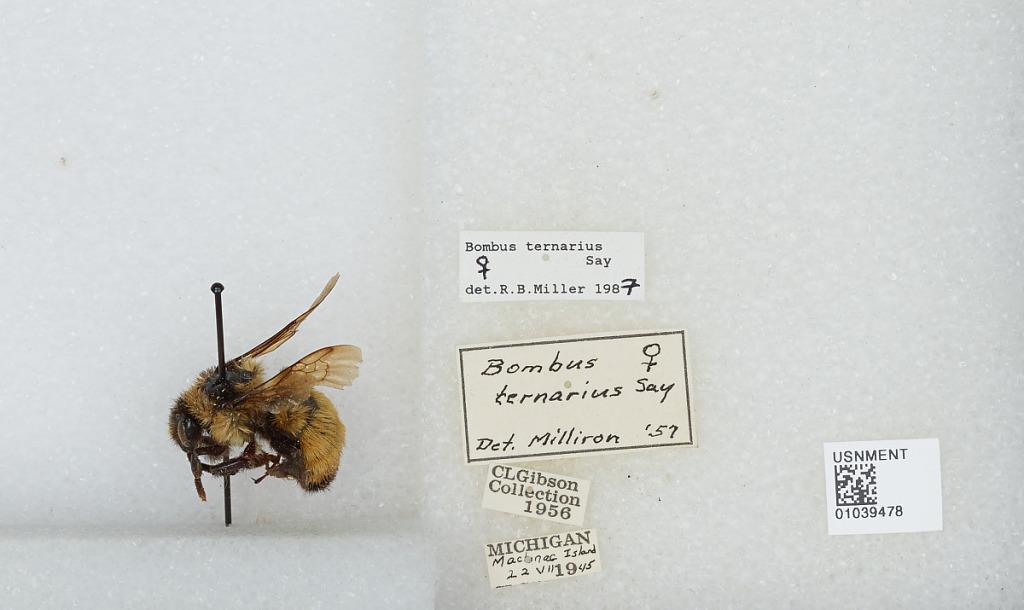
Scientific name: Bombus (Pyrobombus) ternarius Say
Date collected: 1945-7-22
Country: United States
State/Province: Michigan
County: Mackinac
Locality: Mackinac Island
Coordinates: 45.8492, -84.6189
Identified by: Milliron